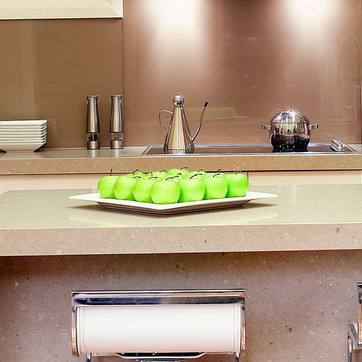
Material: food